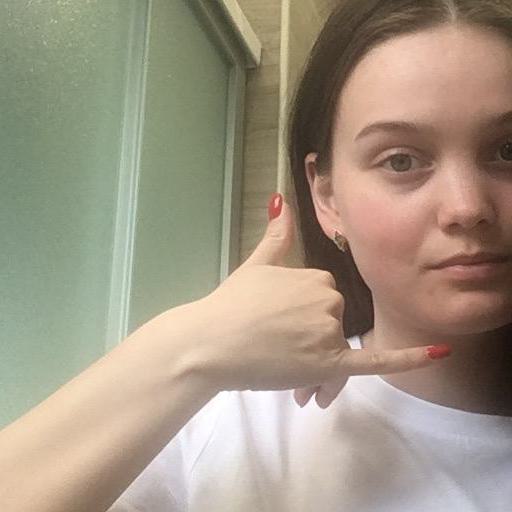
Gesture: call